Darbonnay

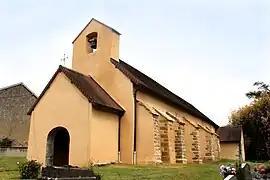
The church in Darbonnay

Darbonnay is a commune in the Jura department in Bourgogne-Franche-Comté in eastern France.